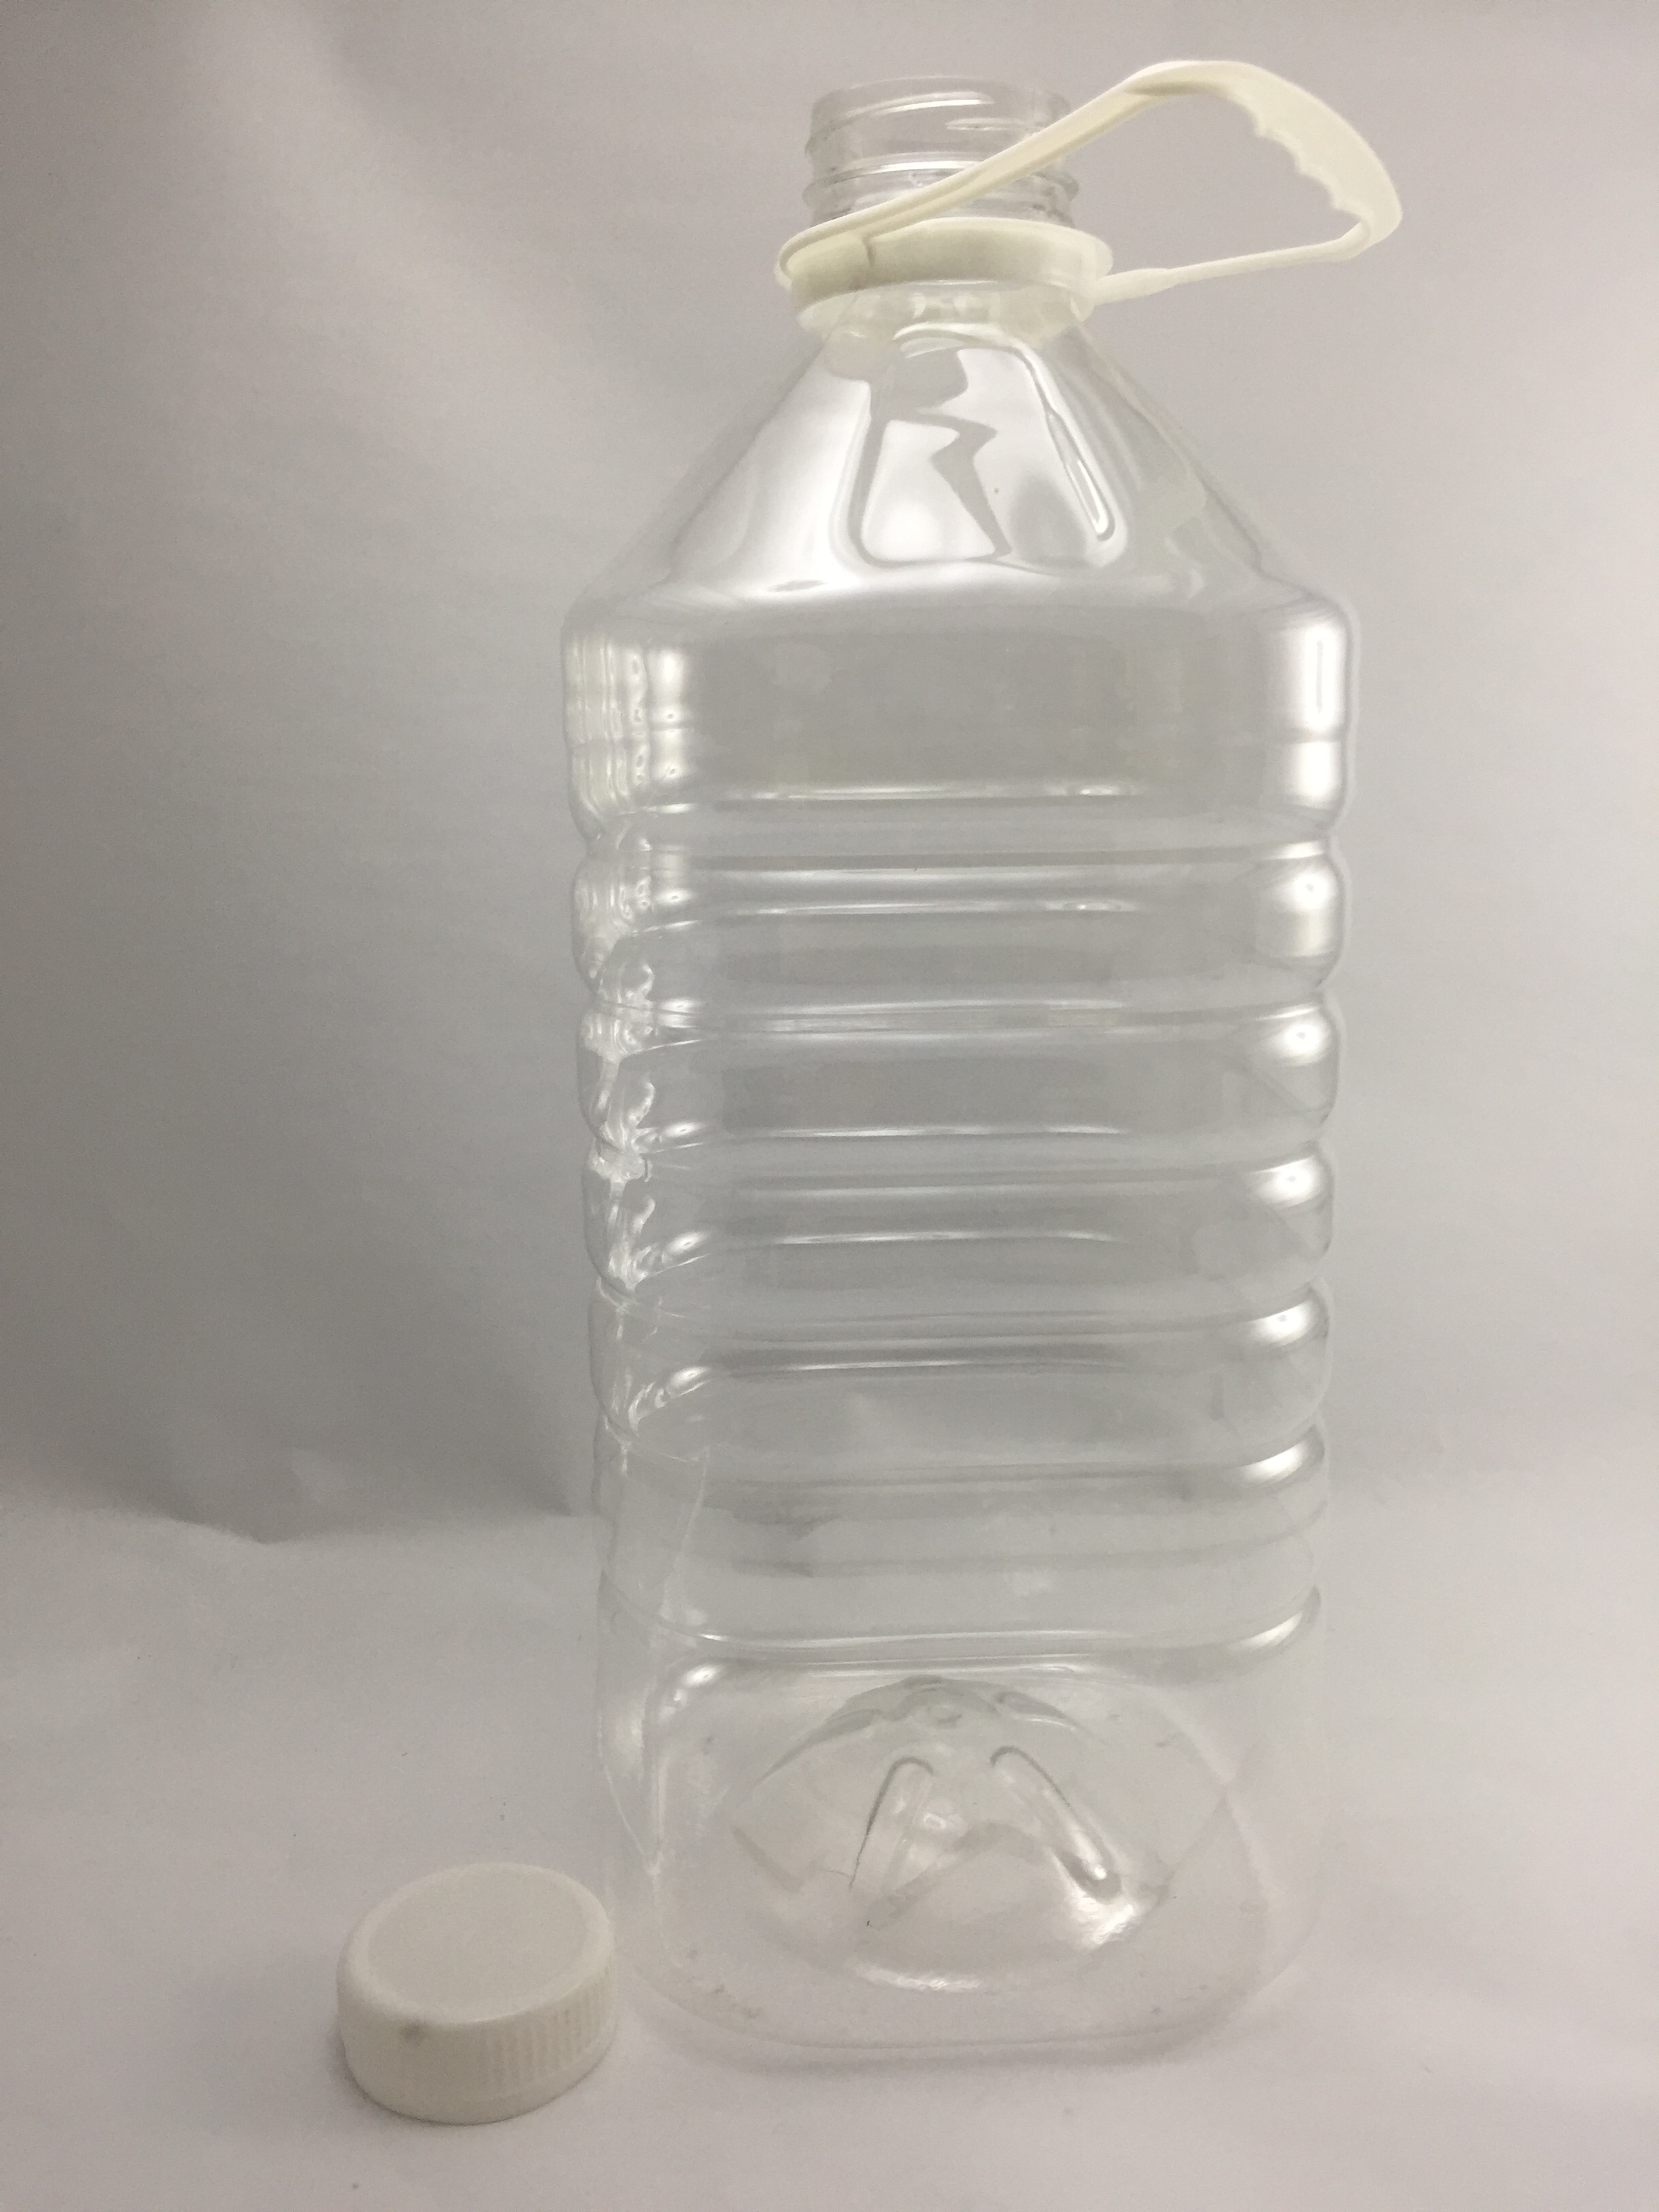
Waste category: plastic